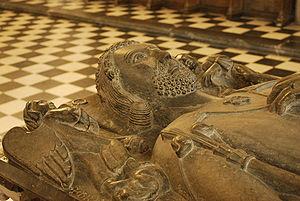
Gisant de Henri Ier de Brabant, église Saint-Pierre à Leuven (Louvain)
Le duché de Brabant est un État féodal issu du démembrement de la Basse-Lotharingie en 1106 et intégré au Saint-Empire romain jusqu'à ce qu'il soit partagé, de fait en 1581 et en droit en 1648 : le nord devint une des entités des Provinces-Unies et le sud resta dans l'Empire jusqu'en 1794 où il fut divisé en deux départements français.
Henri Iᵉʳ de Brabant, dit le Courageux ou le Guerroyeur, né vers 1165, mort à Cologne le 5 septembre 1235, est duc de Brabant de 1183 à 1235, comte de Louvain, marquis d'Anvers et duc de Basse-Lotharingie de 1190 à 1235. Il est fils de Godefroid III, comte de Louvain, landgrave de Brabant, marquis d'Anvers et duc de Basse-Lotharingie, et de Marguerite de Limbourg.